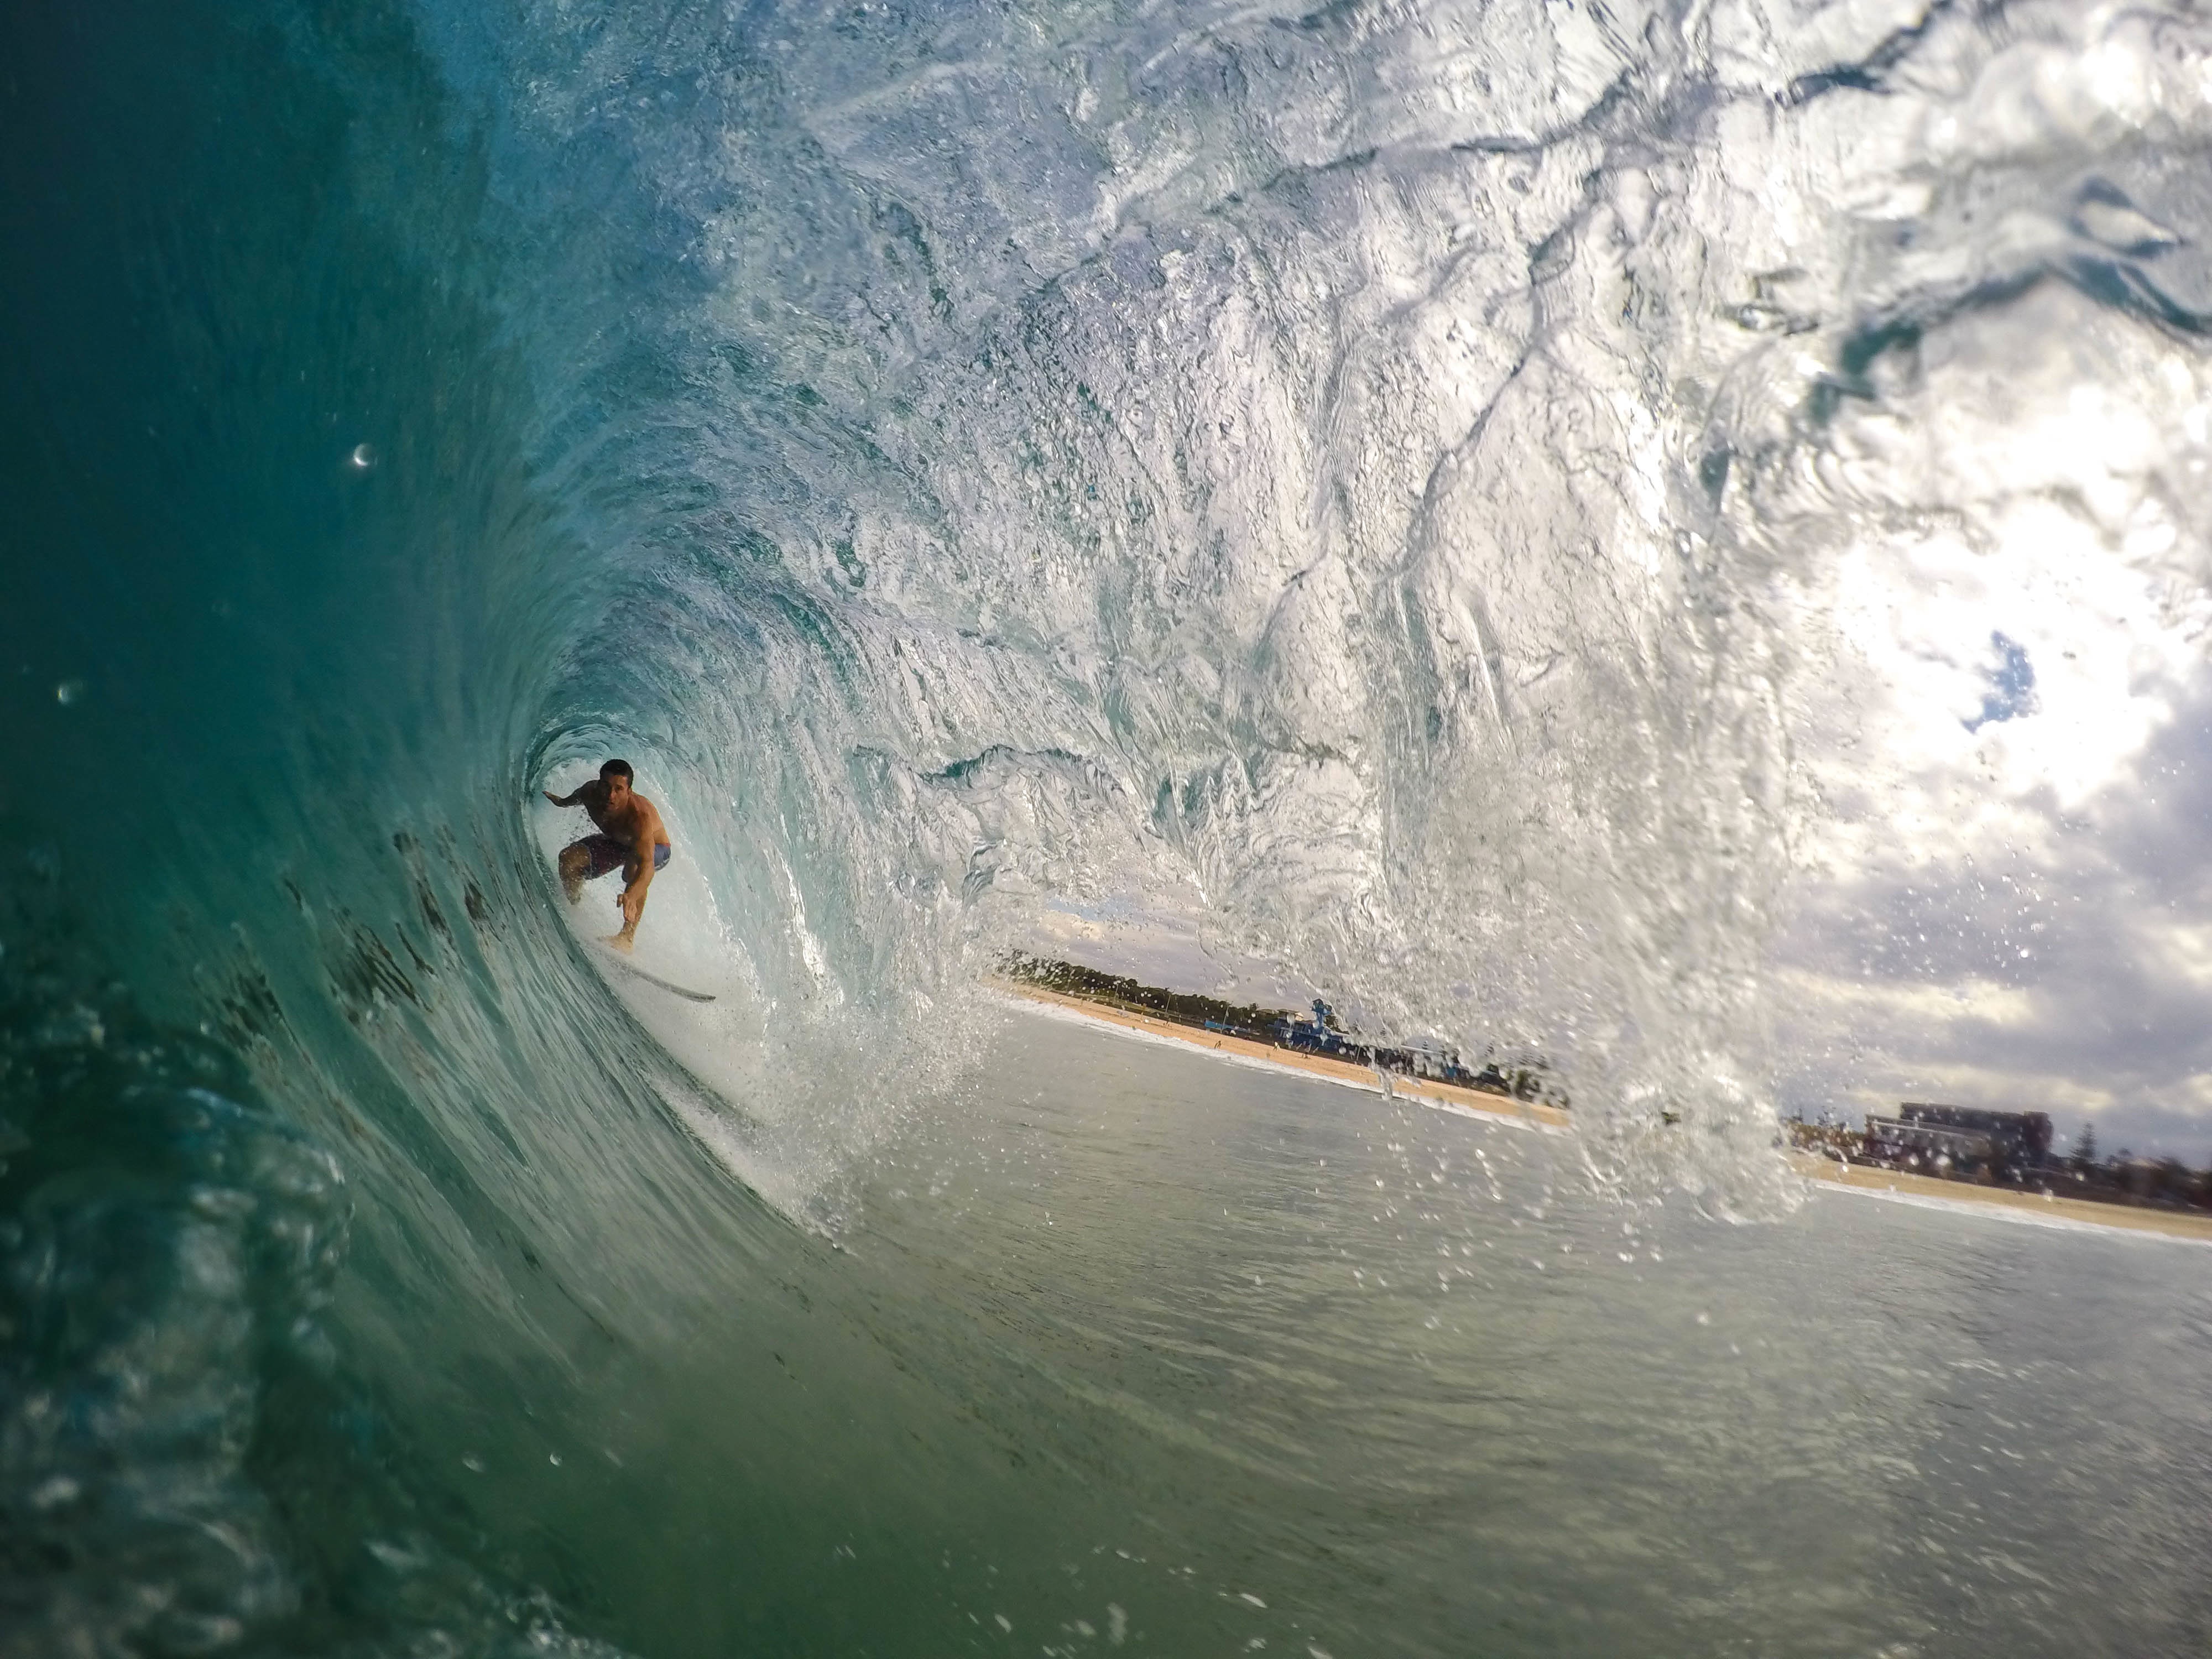
sea, water, ocean, wave, surfer, surfing, surfboard, extreme sport, sports, boating, water sport, wind wave, boardsport, surfing equipment and supplies, surface water sports